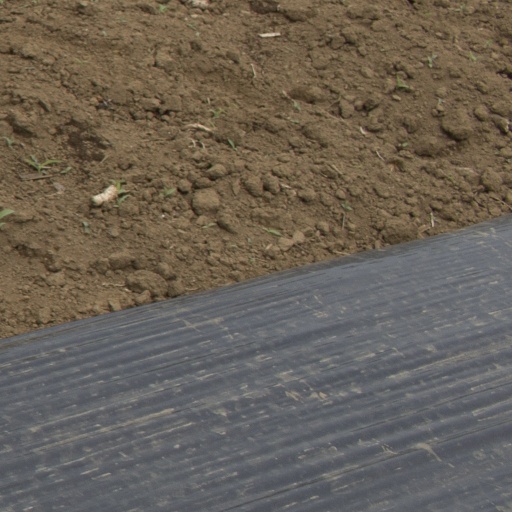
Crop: Jerusalem artichoke